Social Movement (Ukraine)

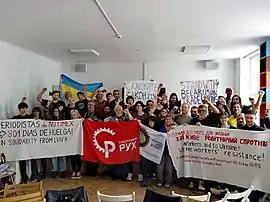
International trade union conference in Lviv hosted by the Social Movement on 2022 May Day.

The Social Movement maintains links with a number of foreign socialist parties, organizations and initiatives. On the eve of the 2022 Russian invasion of Ukraine, the Social Movement called on left-wing foreign countries for anti-war solidarity against the threat of Russian imperialism, which it also condemned in a joint statement with the oppositional Russian Socialist Movement. "A letter to the Western Left from Kyiv" written by one of the Social Movement activists who joined Territorial Defense (Teroborona) units gained international publicity.